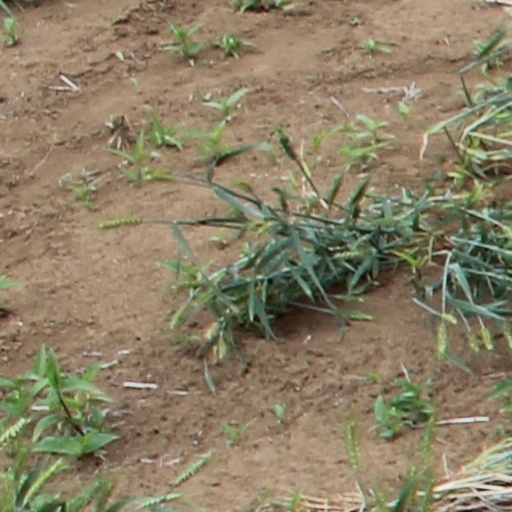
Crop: wheat